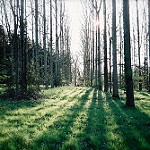
Label: forest